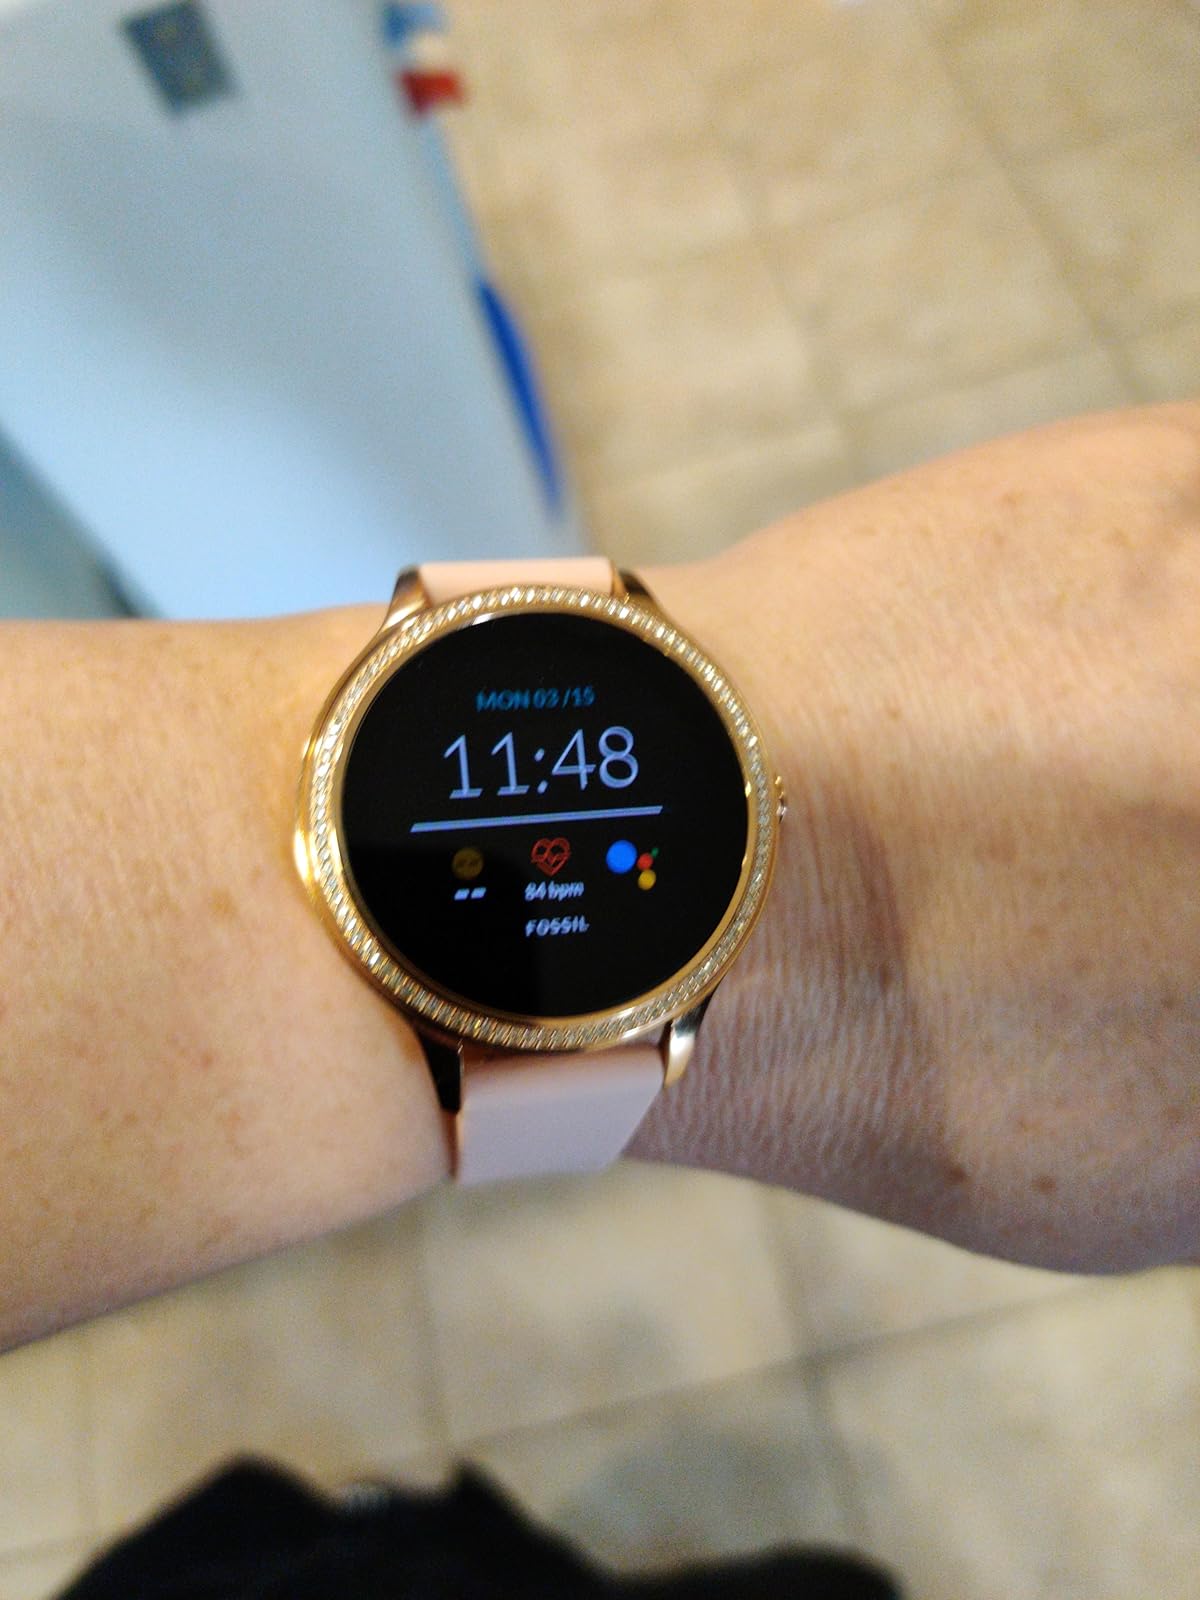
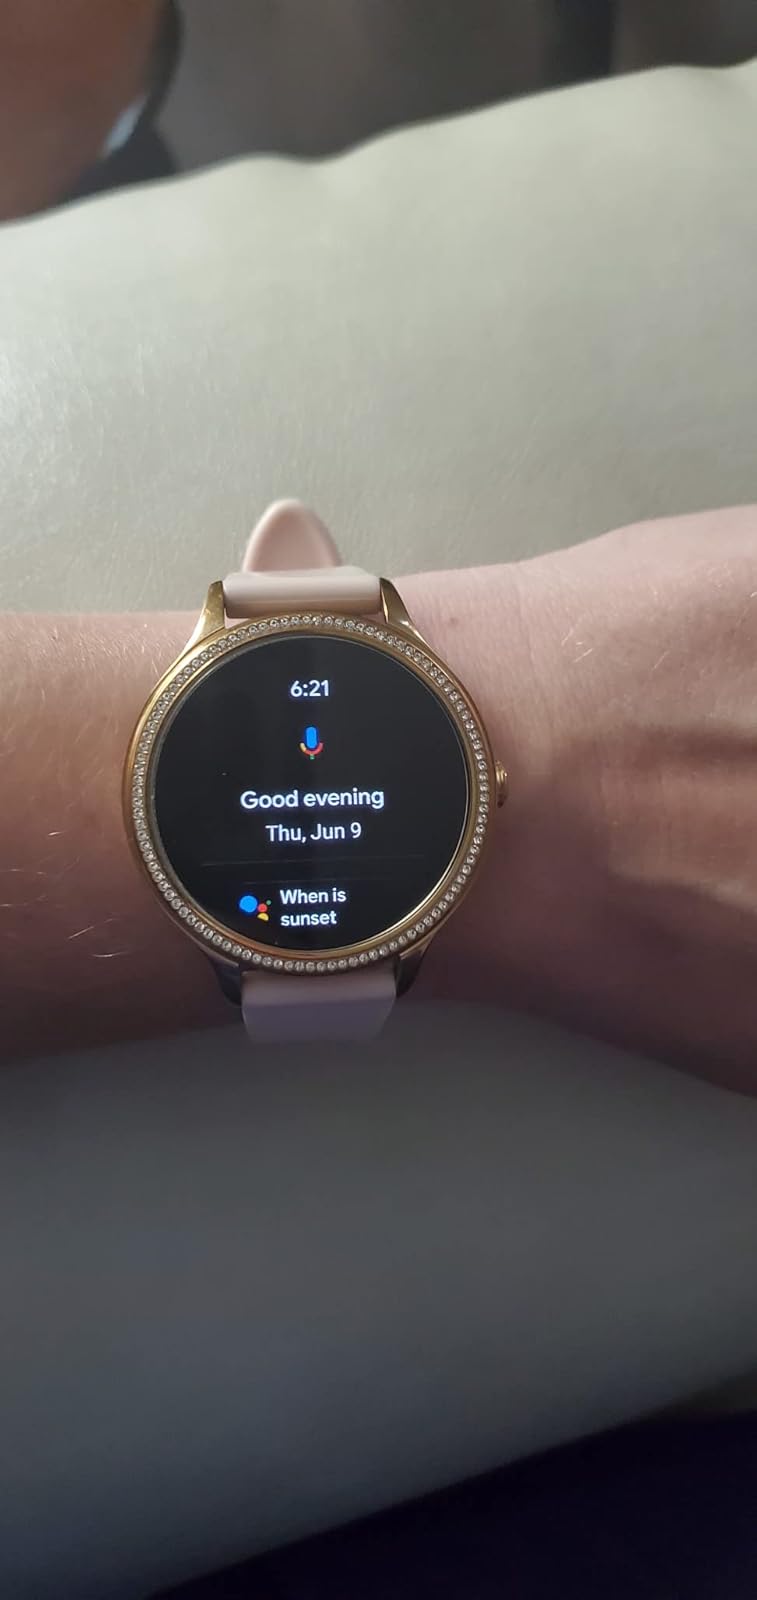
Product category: smartwatch
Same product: yes